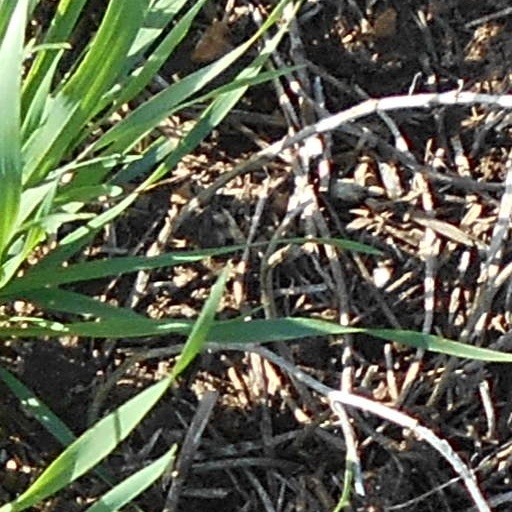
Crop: wheat